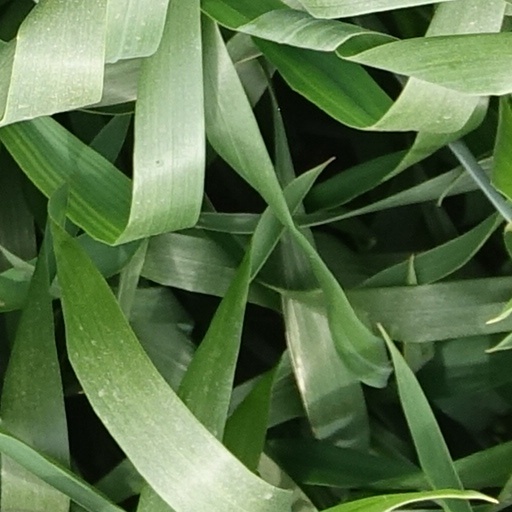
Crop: wheat